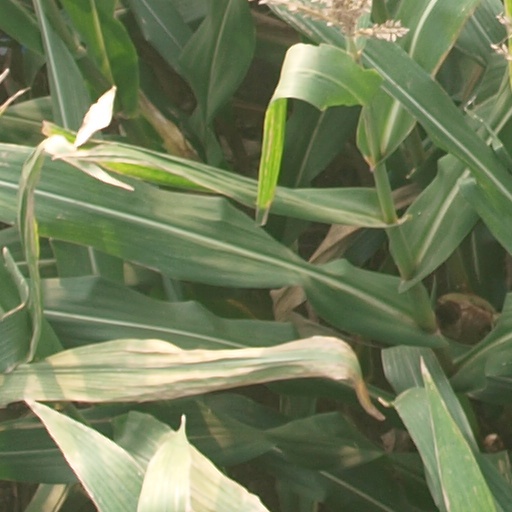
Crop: maize; corn